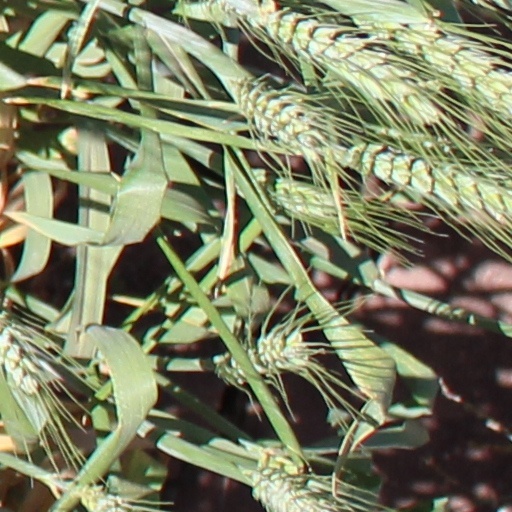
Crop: wheat